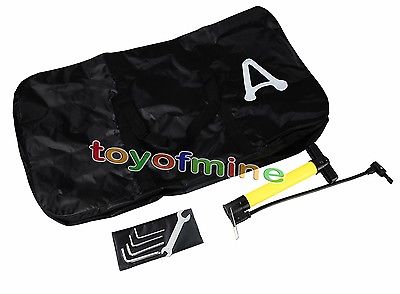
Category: bicycle